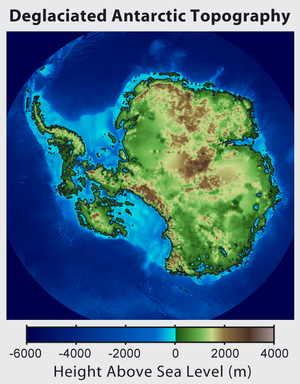
Carte topographique de l'Antarctique après avoir retirer la couche de glace et pris en compte le rebond isostatique ainsi que la montée du niveau de la mer Par conséquent cette carte montre ce à quoi l'Antarctique aurait pu ressembler il y a 35 millions d'années, quand la Terre était suffisament chause pour prévenir la formation d'une importante calotte glaciaire en Antarctique. Le rebond isostatique est la conséquence de la couche de glace qui fait pression sur le sol et crée des dépressions. Après le retrait de la glace, le sol s'élève sur une période de milliers d'années par un rythme correspondant à un tiers de la hauteur de la couche de glace qui fut retirée (car la roche est trois fois plus dense que la glace). La moitié de l'élévation se fait pendant les deux premiers milliers d'années. Si la glace se retire sur une période dépassant plusieurs milliers d'année, il est possible que le rebond ait lieu avant que la couche de glace ne disparaisse complètement. Comme montré sur la carte, l'Antarctique est composé d'une large région continentale (Antarctique oriental) et d'un groupe de mers et de petites régions terrestres (Antarctique occidental). Puisque la plaque glaciaire de l'Arctique occidental est en partie en dessous du niveau de la mer, cette région est moins stable et plus susceptible d'être affectée par le réchauffement climatique. En dépit de cela, des précipitation en Antarctique peuvent compenser la fonte. La fonte de l'Antarctique oriental prendra plusieurs milliers d'années, même en cas de réchauffement sévère et continu.
L'Antarctique, parfois appelé « le Continent Austral » ou « le Continent Blanc », est le continent le plus méridional de la Terre. Situé autour du pôle Sud, il est entouré des océans Atlantique, Indien et Pacifique et des mers de Ross et de Weddell. Il forme le cœur de la région antarctique qui inclut également les parties émergées du plateau des Kerguelen ainsi que d'autres territoires insulaires de la plaque antarctique plus ou moins proches. L'ensemble de ces territoires, qui partagent des caractéristiques écologiques communes, constitue l'écozone antarctique.